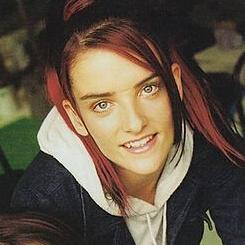
Age: 18